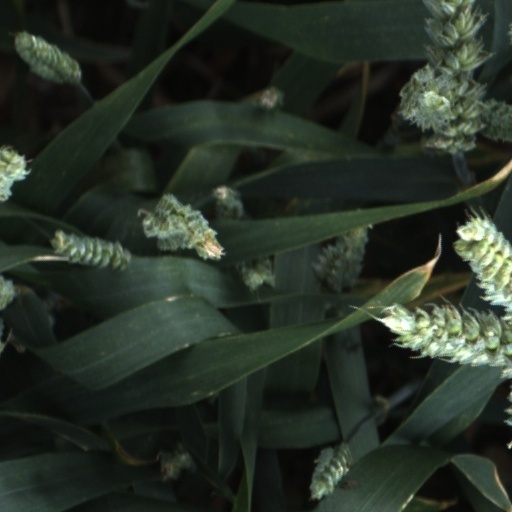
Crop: wheat